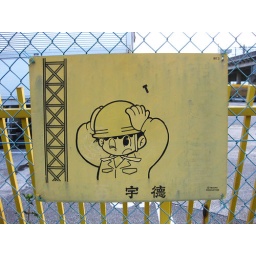
by Tezuka productions of Kimba the white lion fame..